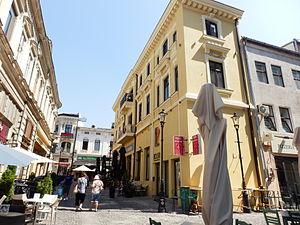
Bucarest est la capitale de la Roumanie.